Trams in Ostrava

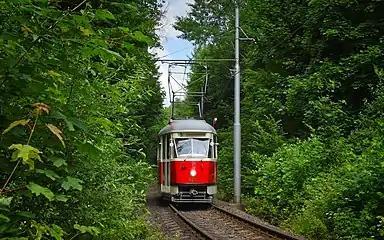
A historic T1 tram

The network was electrified at the turn of the 20th century and regular electric tram service started on 5 April 1901, although tram engines continued to be used for freight until 1922. The network further expanded in the following years, adding two new lines in 1907: Hulváky-Svinov and Mariánské Hory-Vítkovice. A second rail was also added to busier sections of existing lines. In 1920, BLEG changed name to Společnost moravských místních drah (SMMD) and moved its headquarters to Moravská Ostrava.